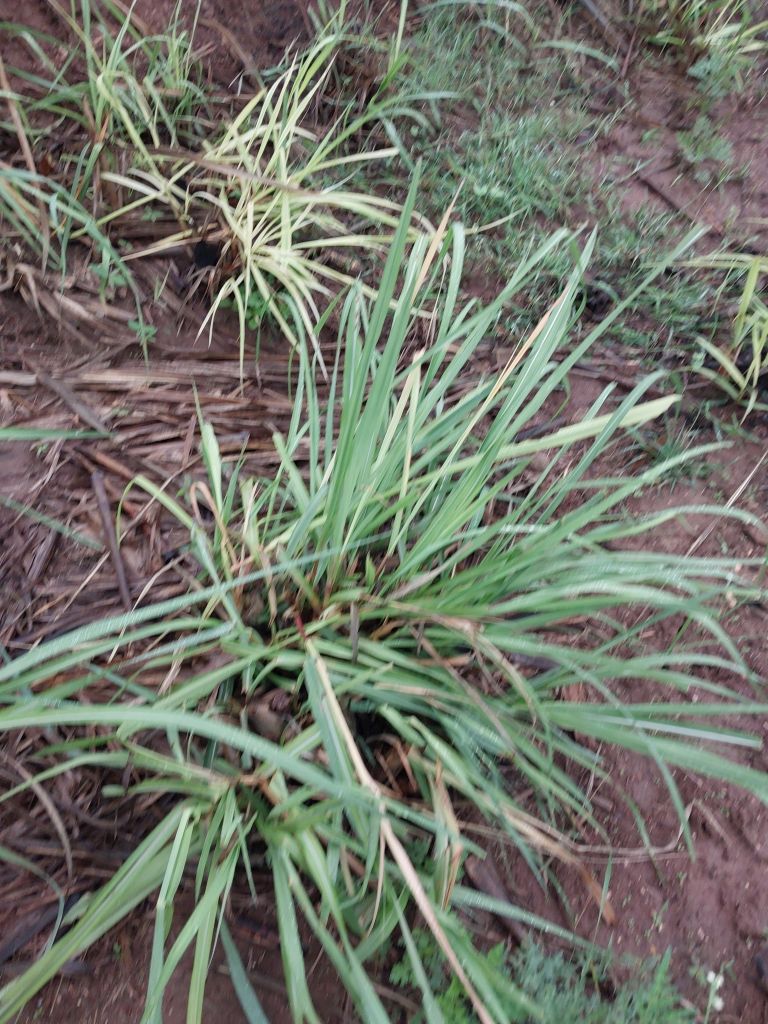
Label: Grassy shoot